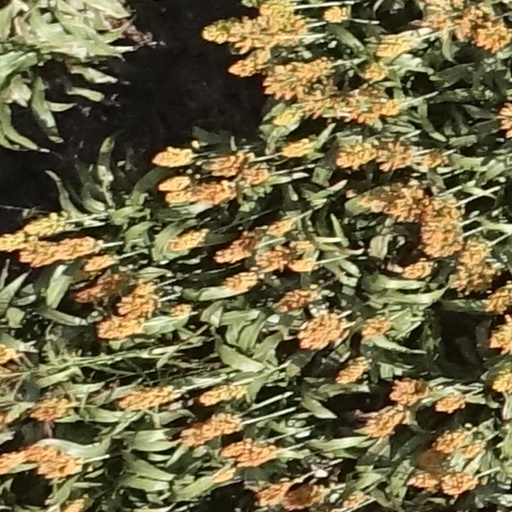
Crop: sorghum